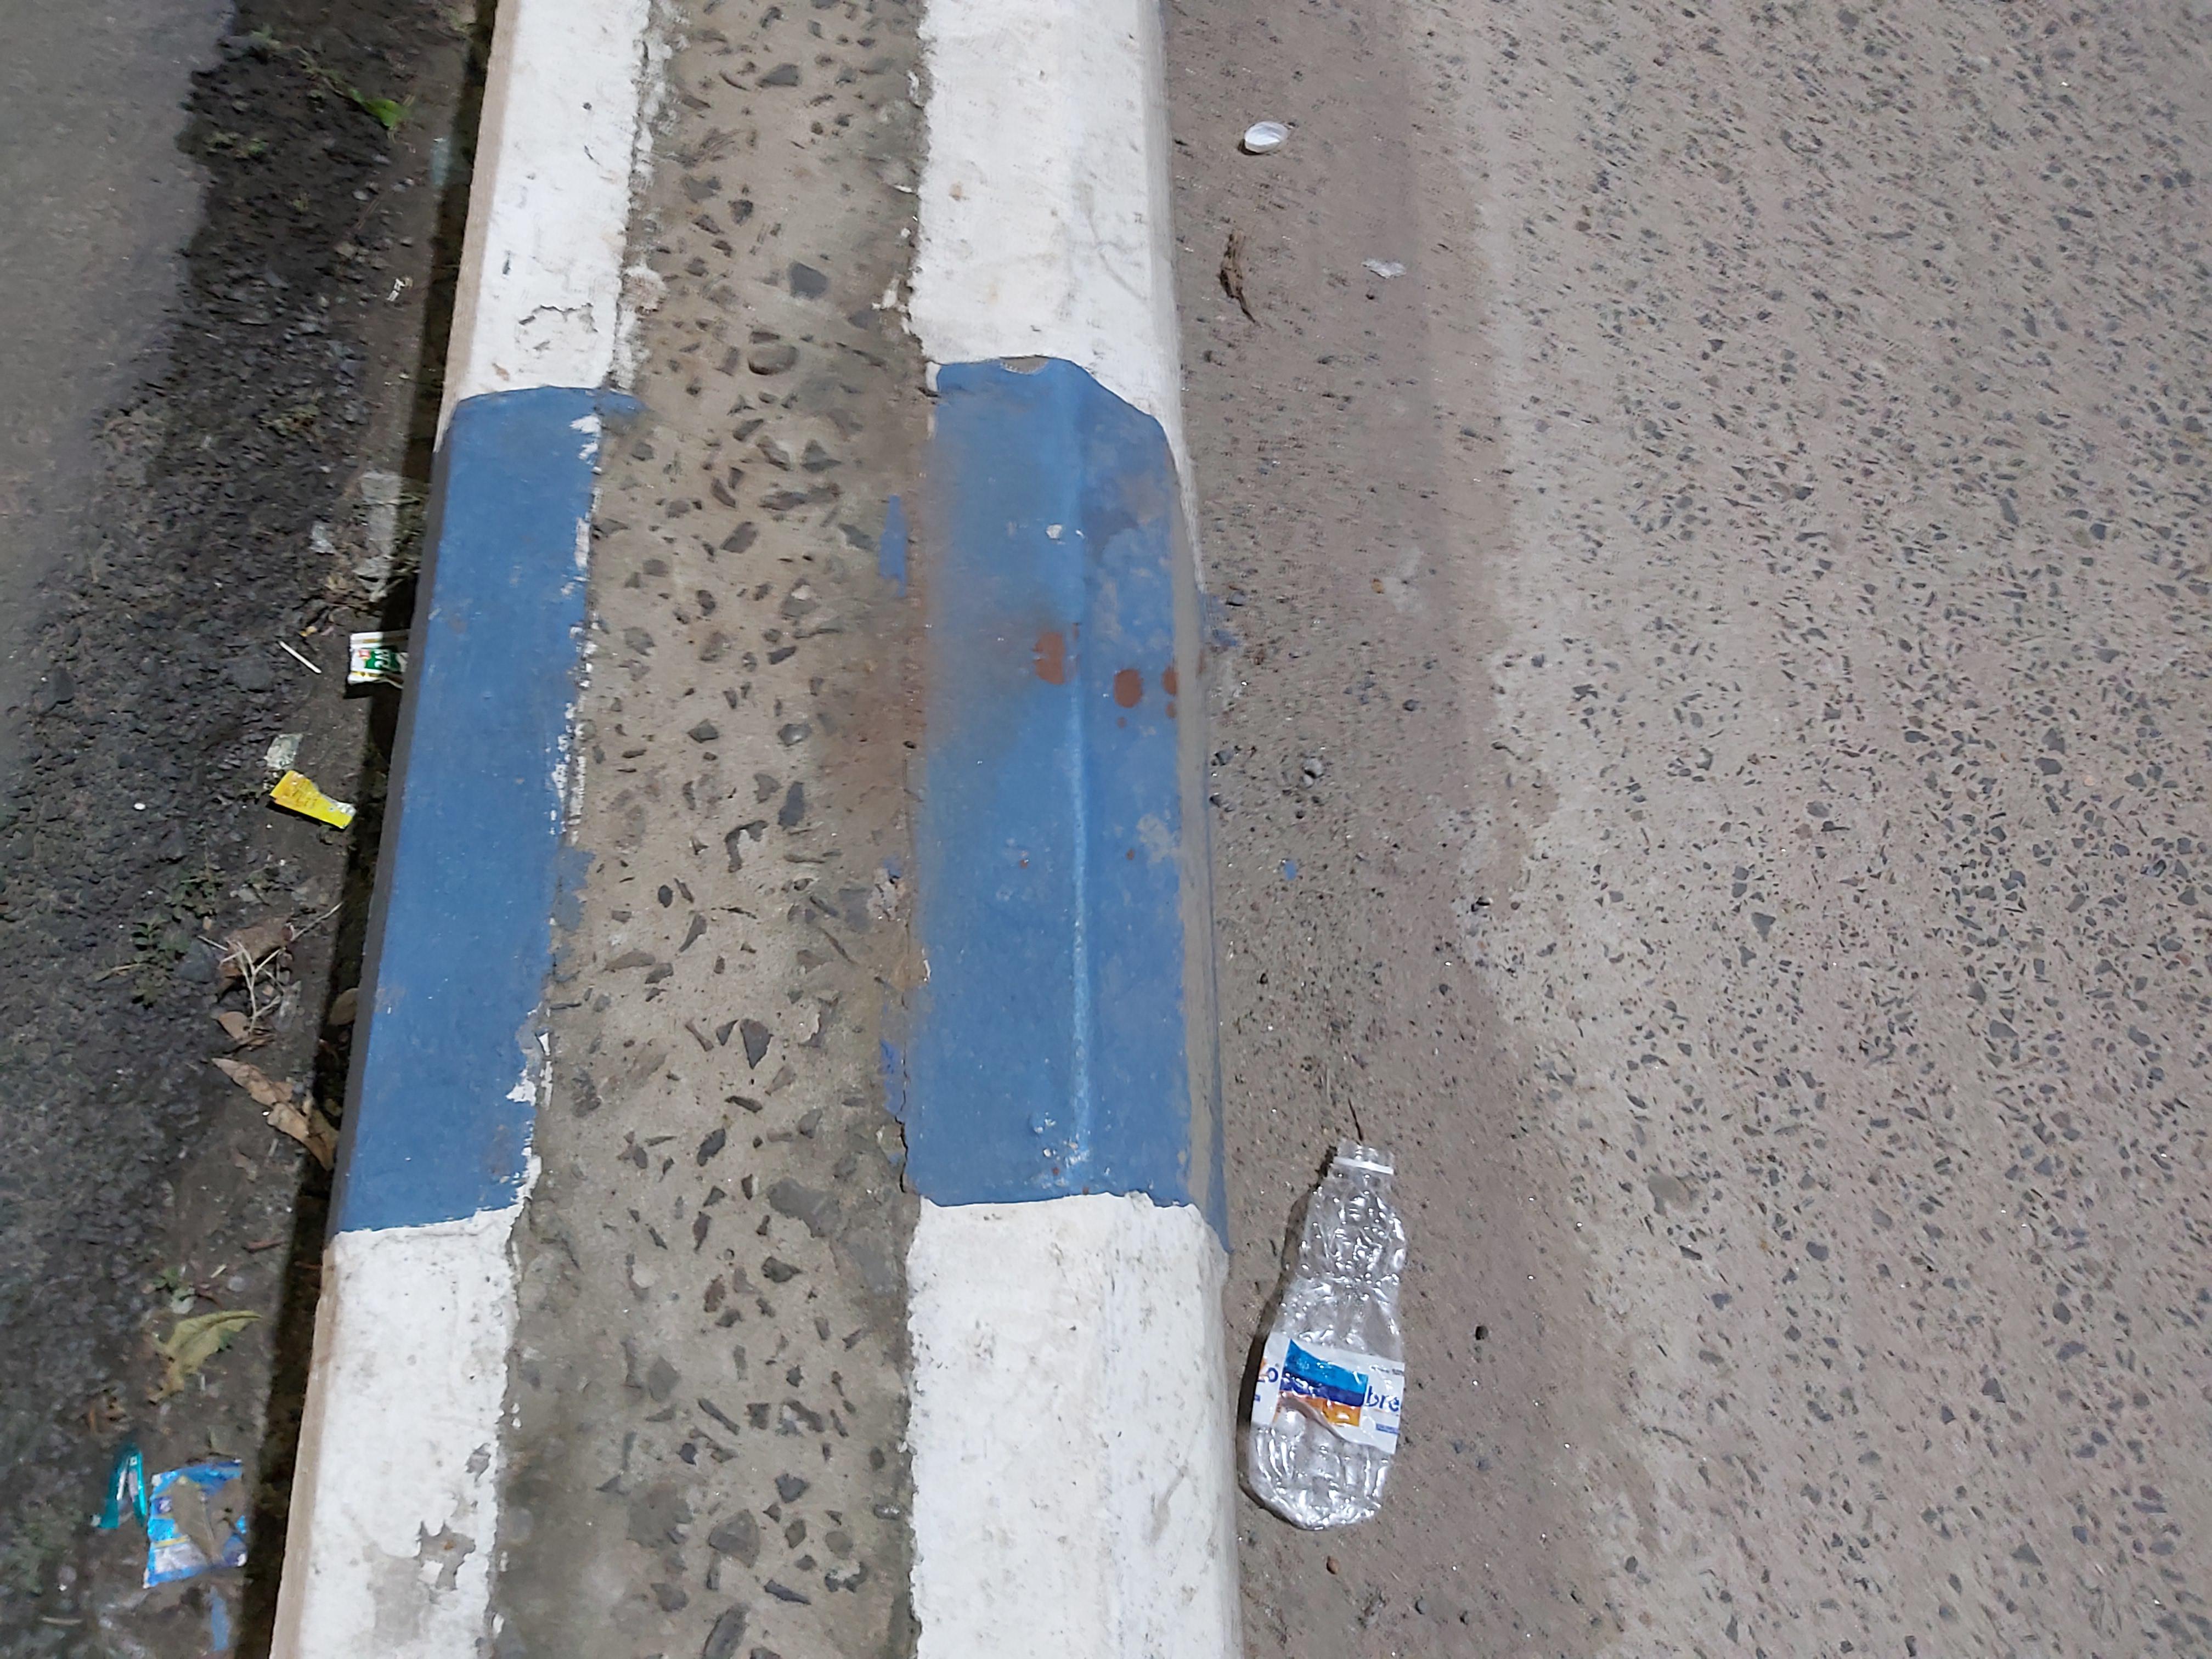
Object: Clear plastic bottle (Bottle)

Object: Other plastic wrapper (Plastic bag & wrapper)

Object: Other plastic wrapper (Plastic bag & wrapper)

Object: Plastic bottle cap (Bottle cap)

Object: Other plastic wrapper (Plastic bag & wrapper)

Object: Other plastic wrapper (Plastic bag & wrapper)